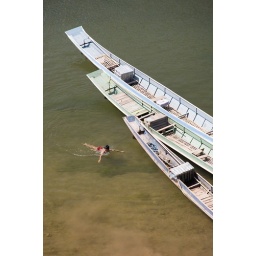
boy swimming in nam ou river